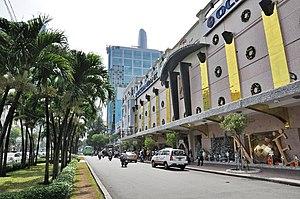
La rue Nguyễn Huệ est une rue du 1er arrondissement de Hô-Chi-Minh-Ville au Viêt Nam.